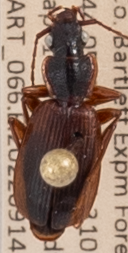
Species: Cymindis cribricollis
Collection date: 2022-09-14
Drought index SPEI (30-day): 0.728
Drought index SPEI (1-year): -0.926
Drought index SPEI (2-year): -1.128